Zulia

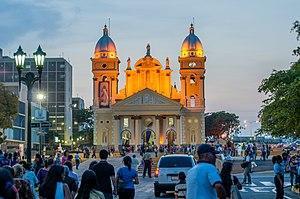
Minor Basilica of Our Lady of the Rosary of Chiquinquirá (La Chinita), Maracaibo

The Maracaibo Metro is a multi-modal urban transit system combining surface, aerial, and underground lines. It opened for free pre-operational service on November 25, 2006, and began commercial operations on June 9, 2009. Network expansion is currently underway.